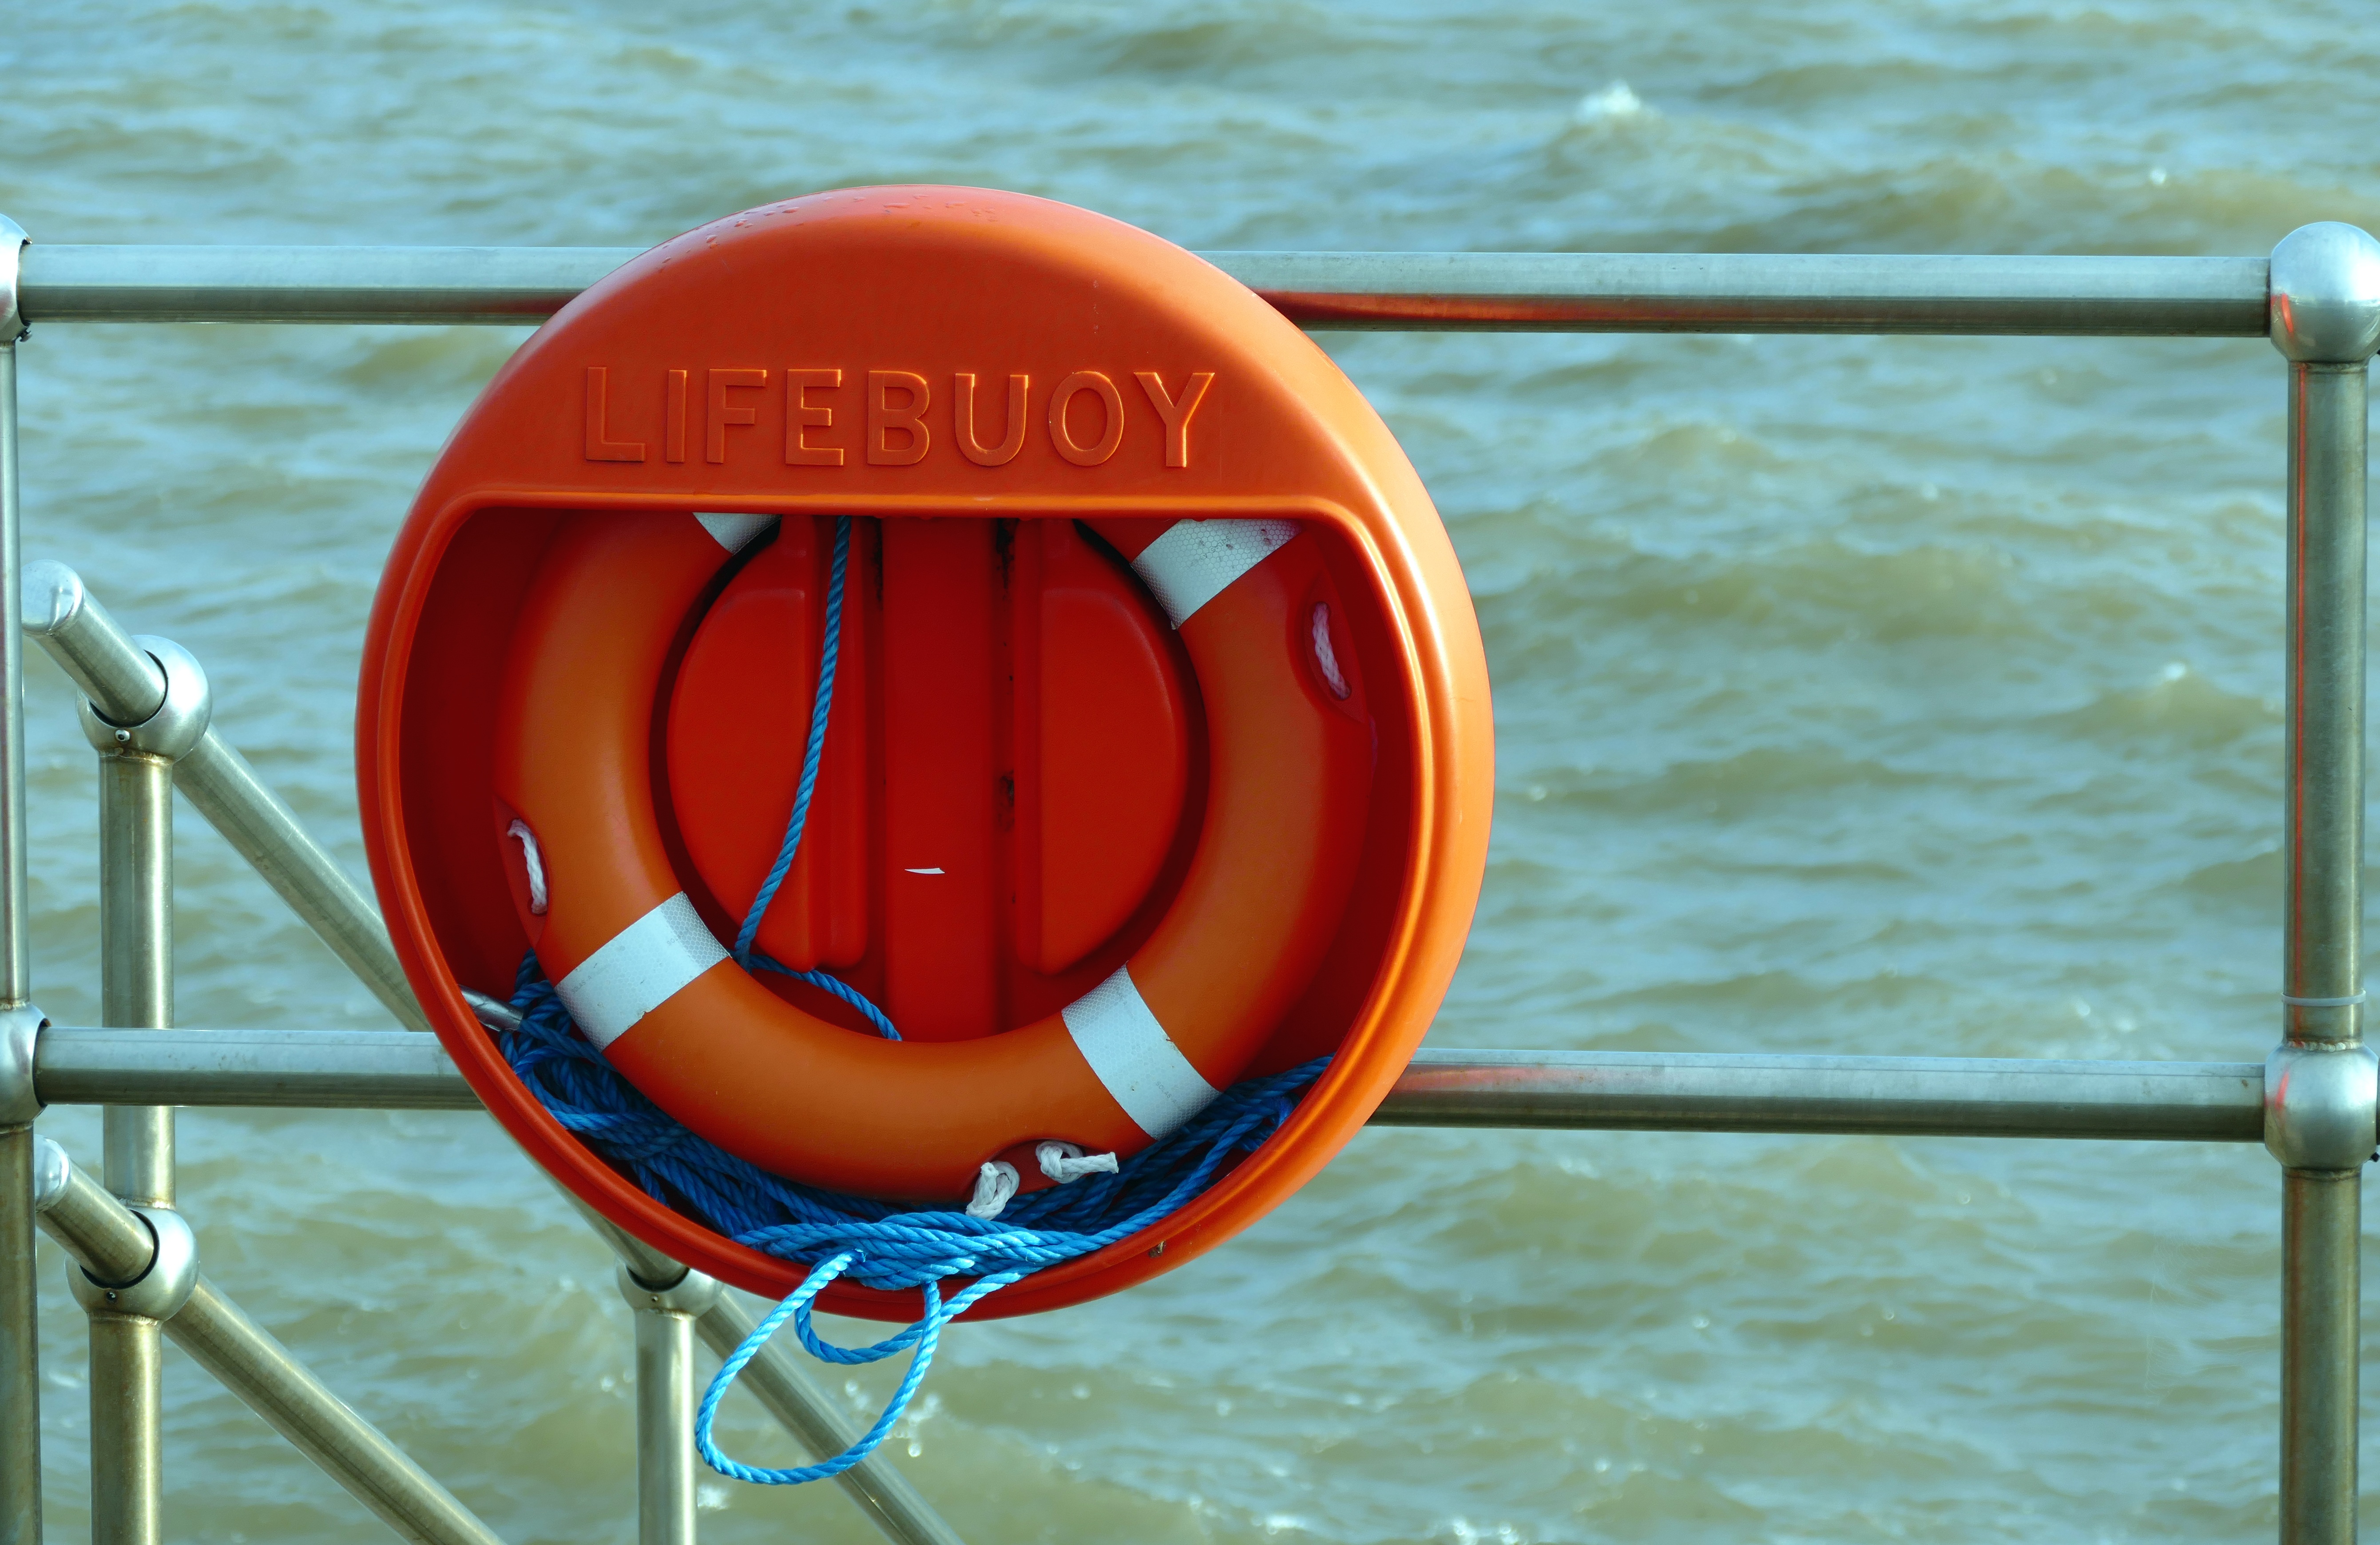
sea, water, ocean, rope, boat, ring, lifeguard, swim, orange, red, vehicle, equipment, color, blue, float, security, circle, life, life preserver, help, buoy, boating, danger, safety, protection, guard, save, emergency, safe, rescue, survival, lifebuoy, lifesaver, preserver, lifebelt, assistance, sos, aid